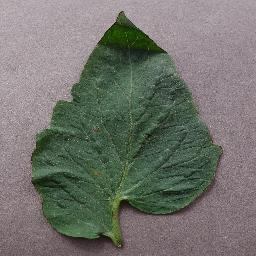
Label: Tomato___Target_Spot